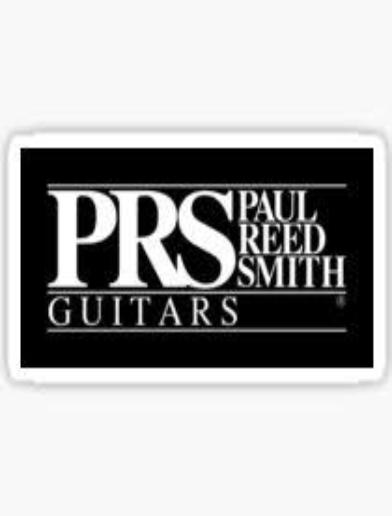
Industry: Leisure